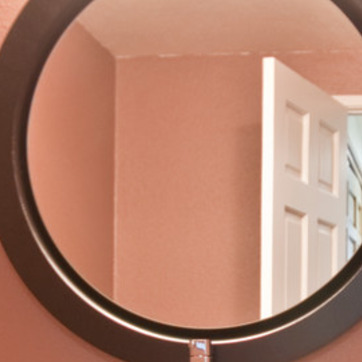
Material: mirror